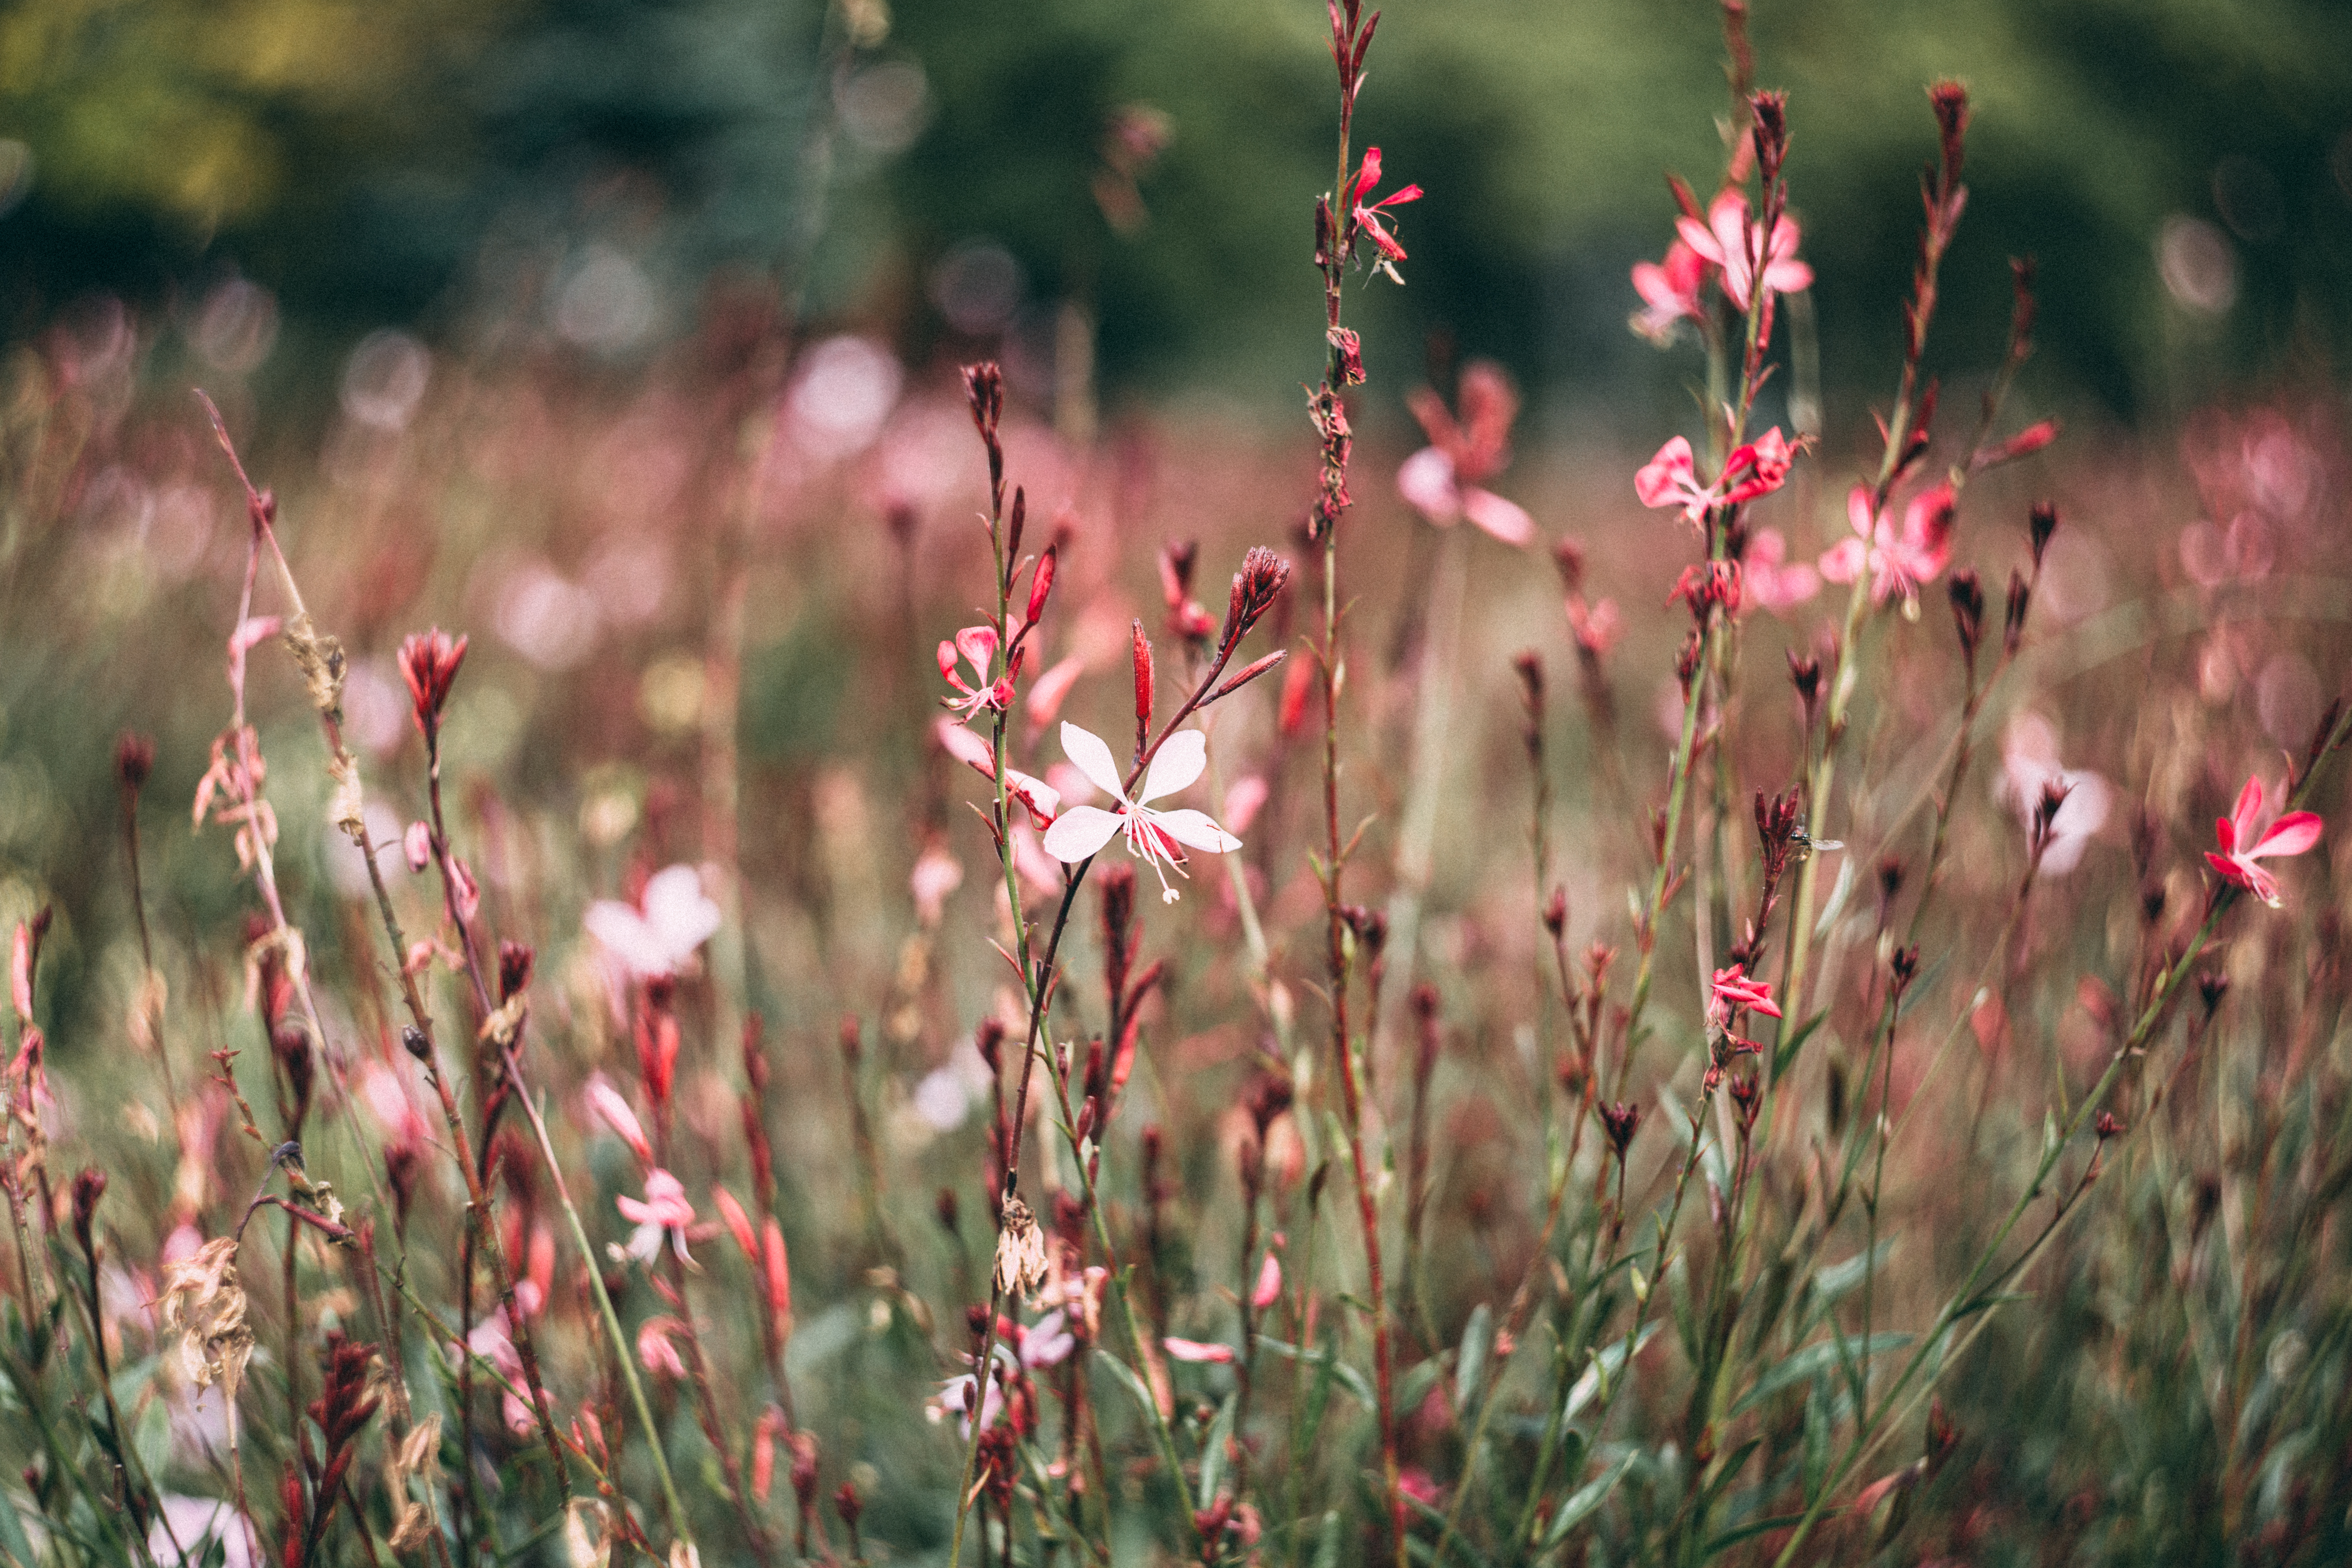
nature, grass, blossom, blur, growth, plant, sun, field, meadow, prairie, sunlight, leaf, flower, summer, wild, rural, color, autumn, botany, blooming, garden, flora, wildflower, flowers, close up, outdoors, colour, bright, habitat, macro photography, flowering plant, natural environment, grass family, plant stem, land plant